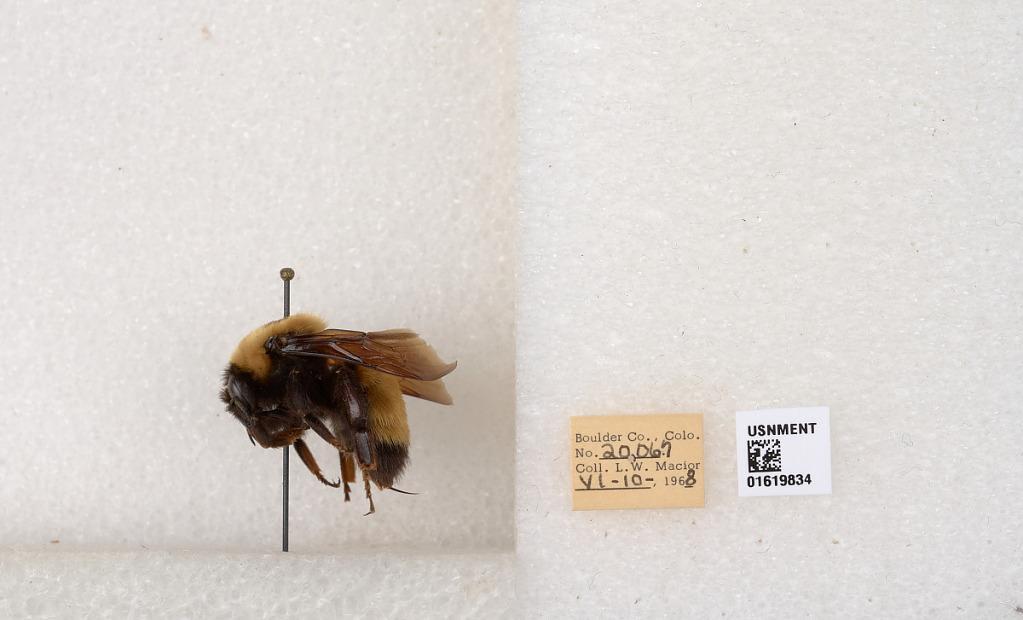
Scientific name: Bombus (Bombus) nevadensis Cresson